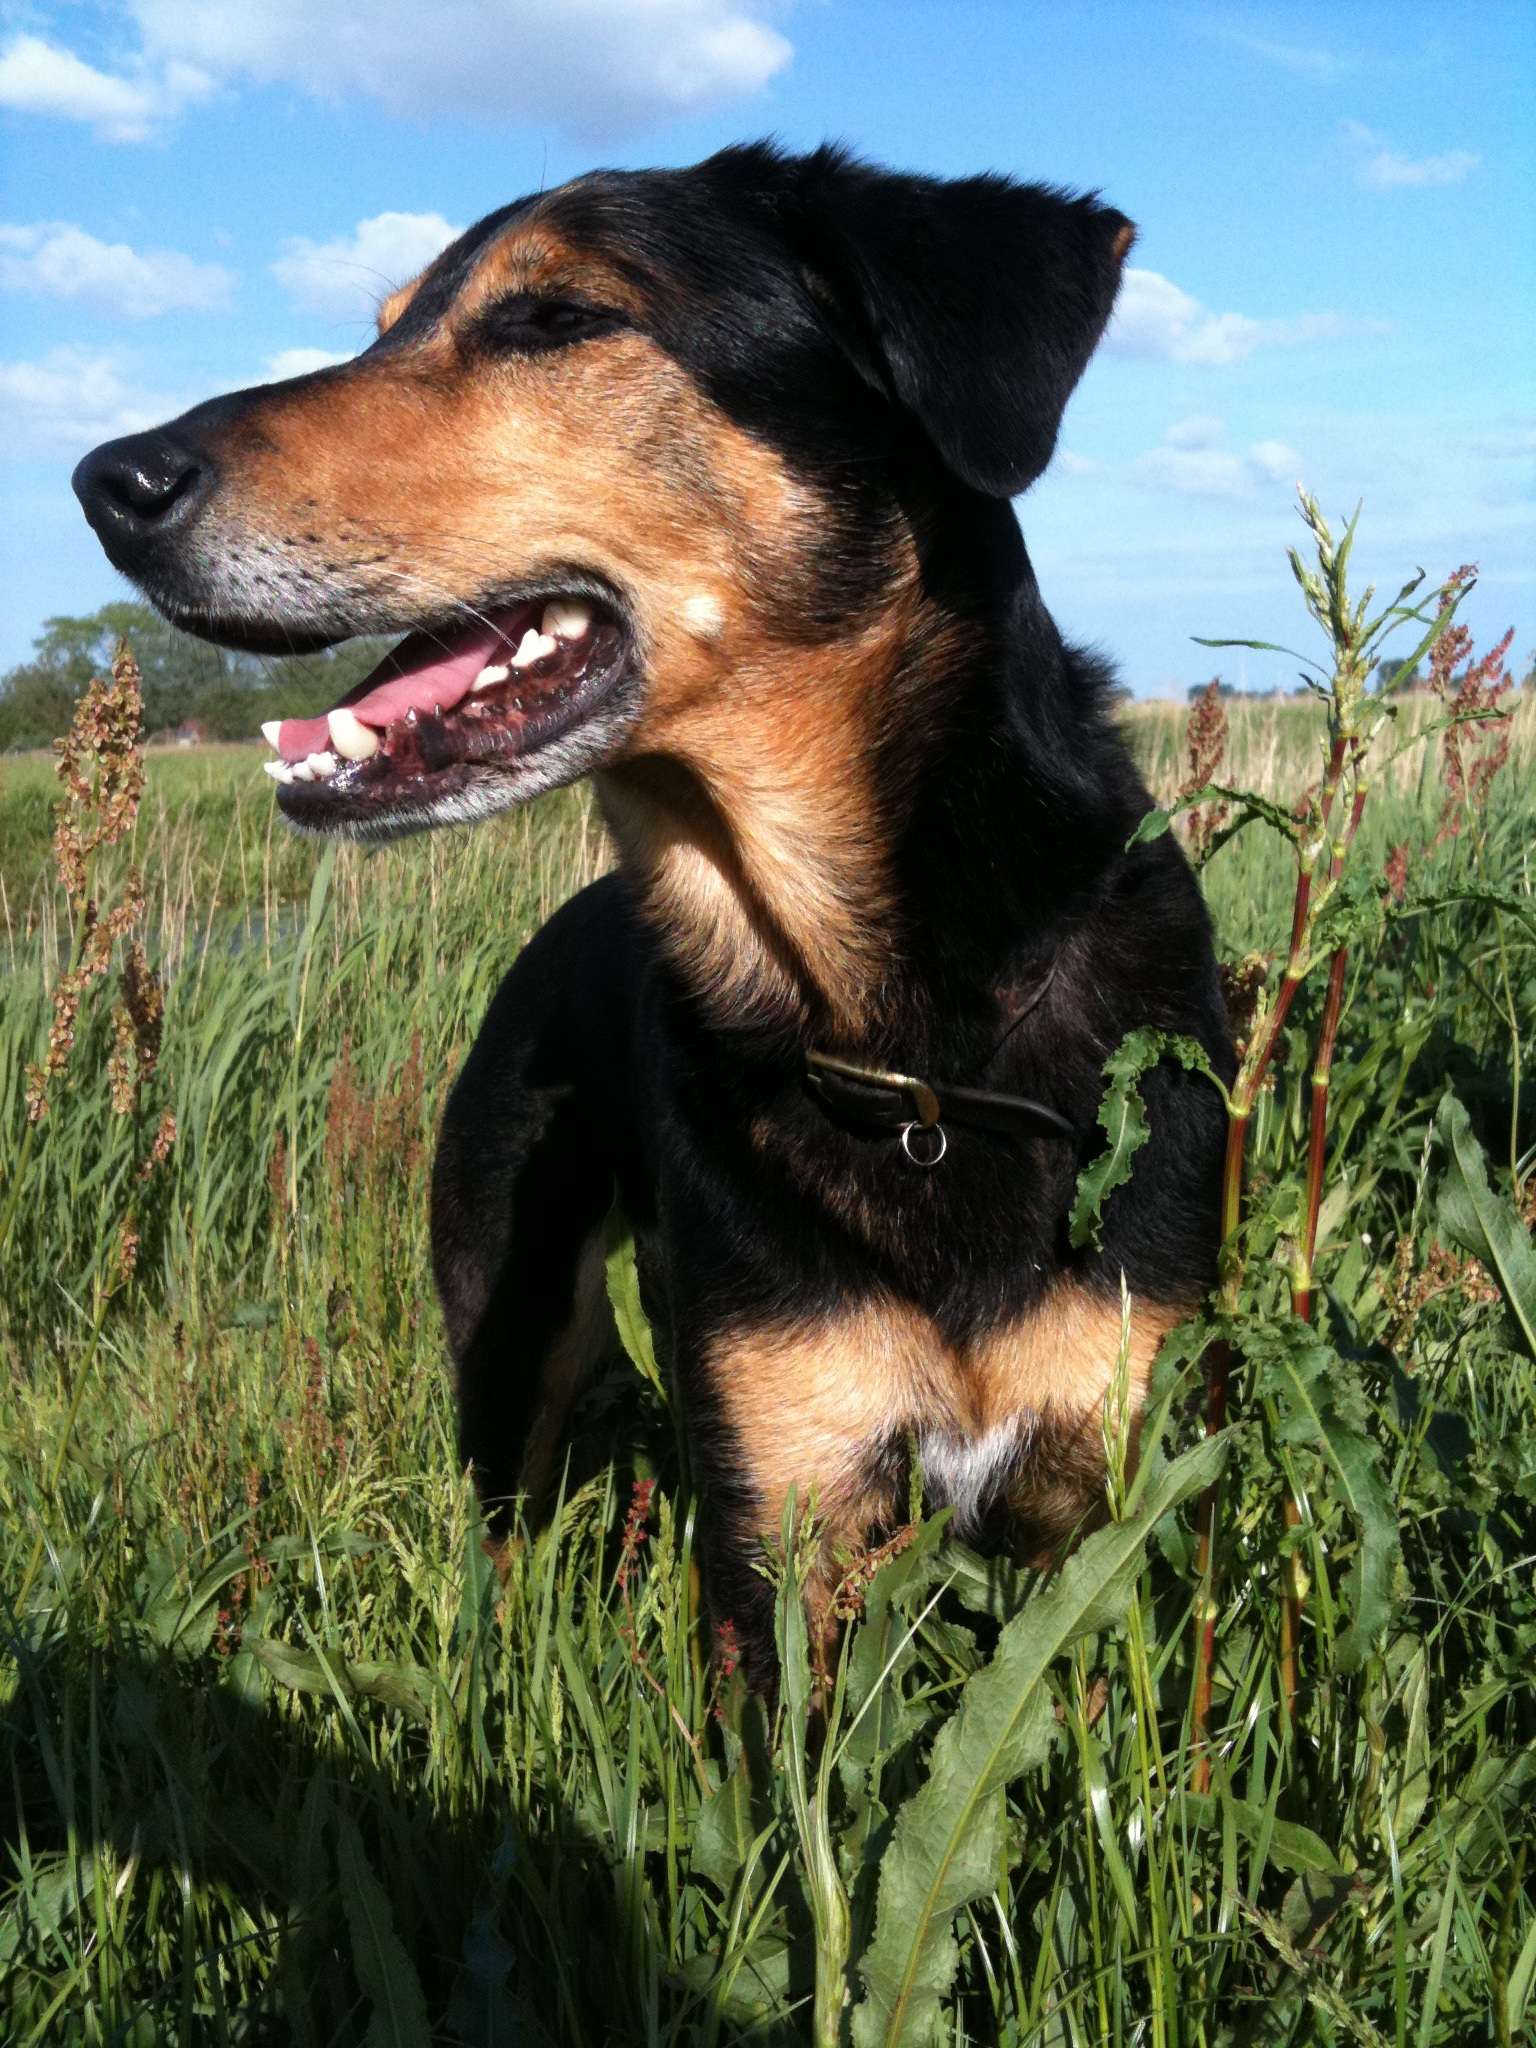
nature, dog, animal, mammal, vertebrate, dog breed, terrier, dog like mammal